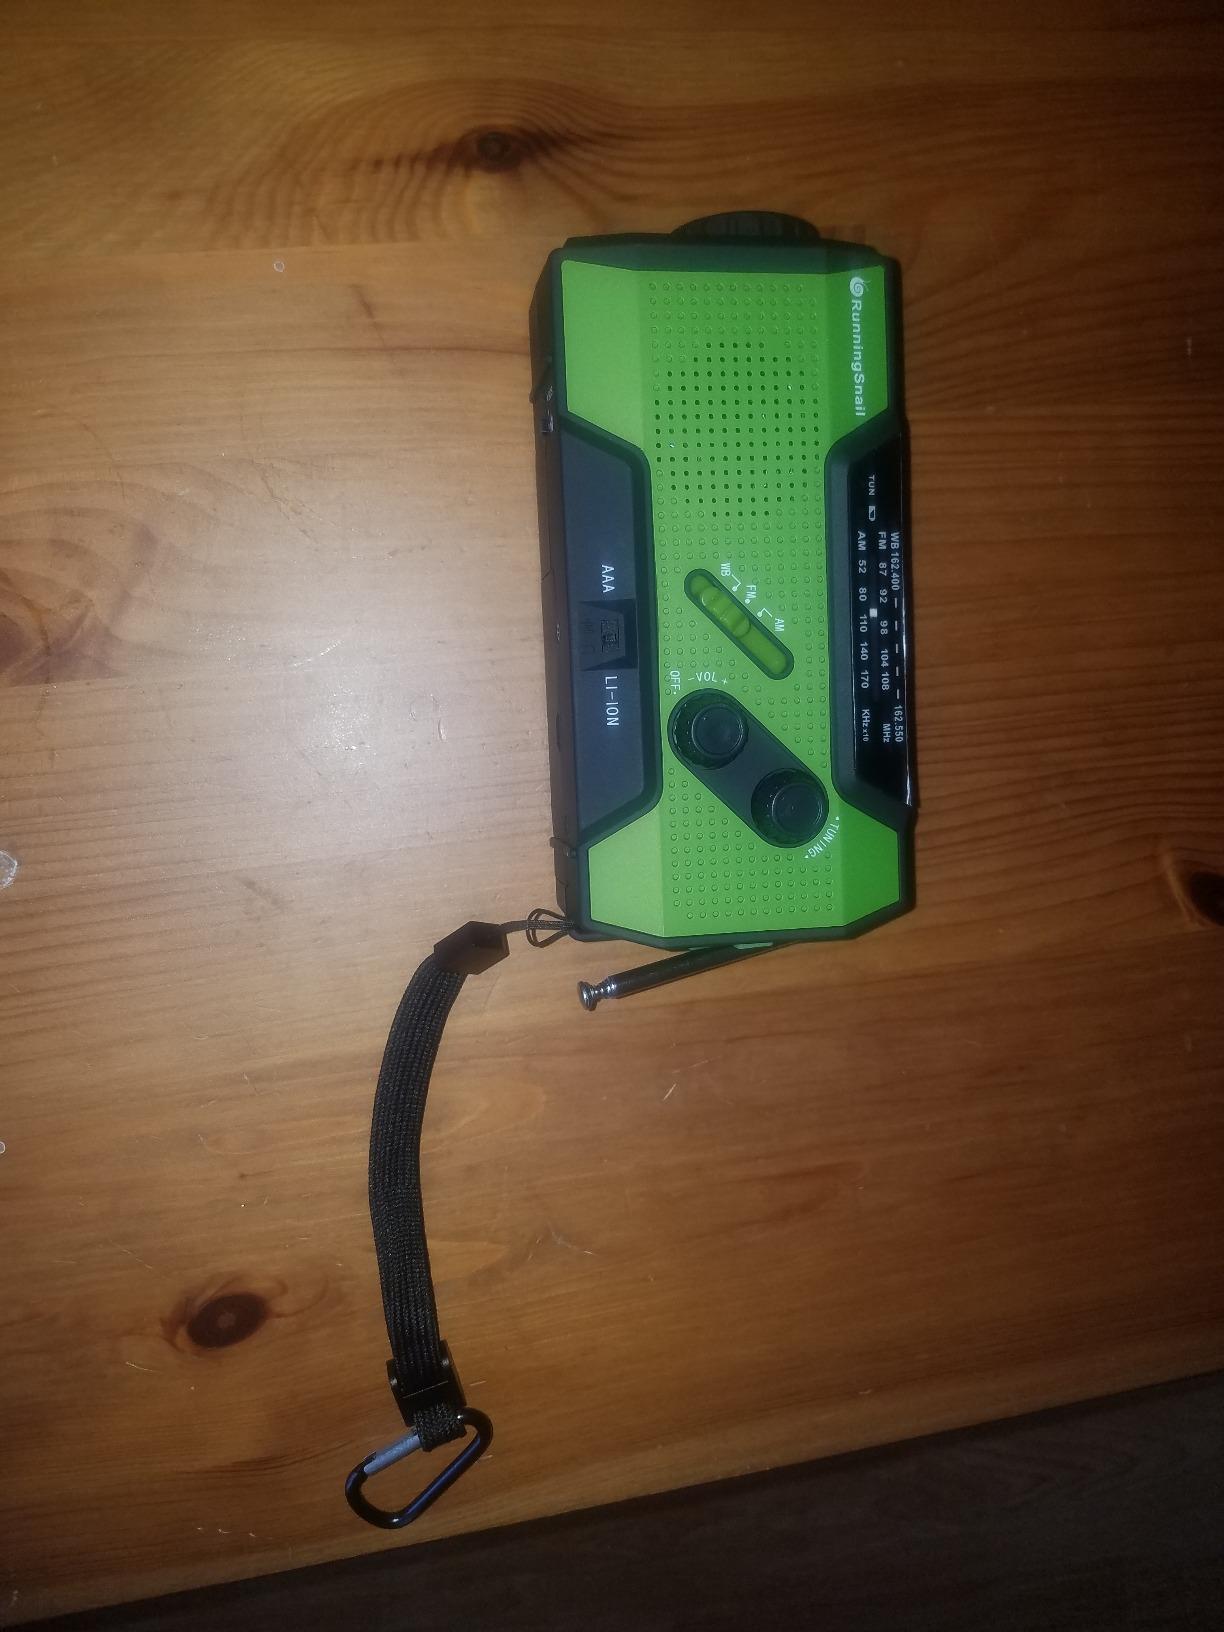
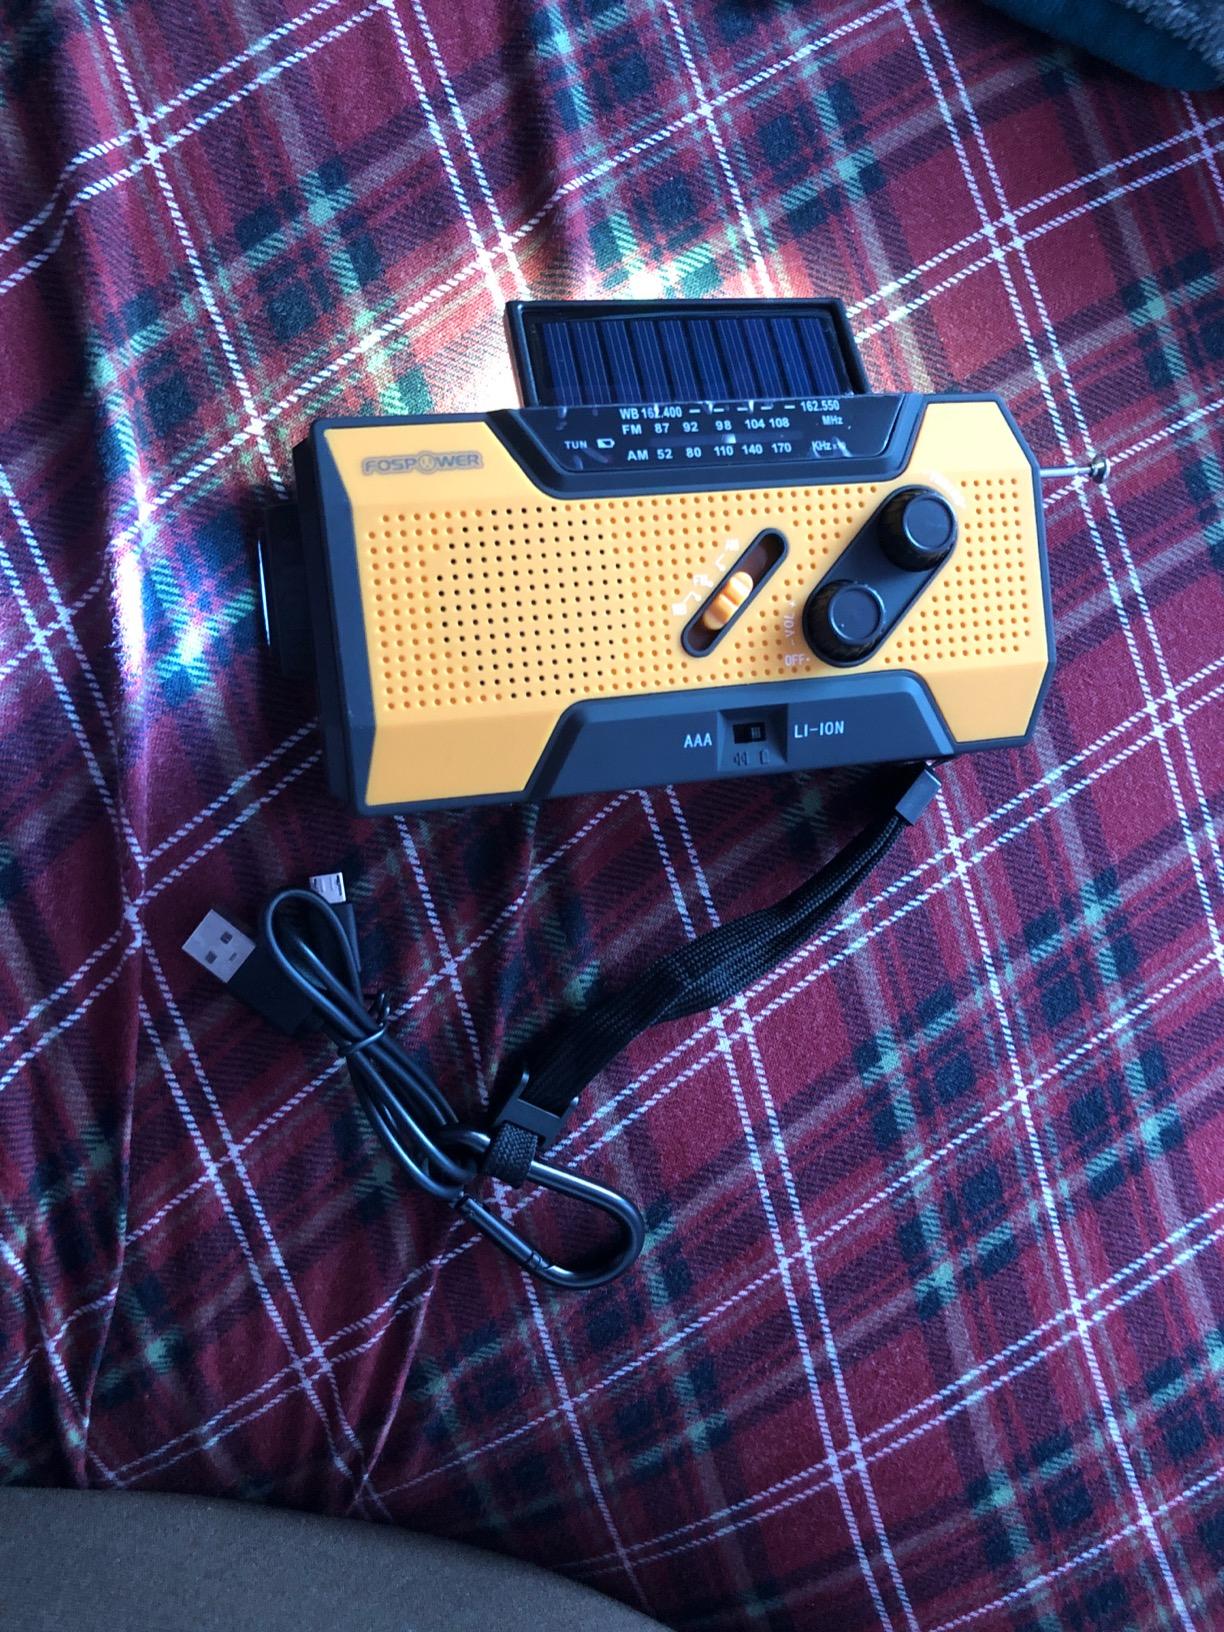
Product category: radio
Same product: no